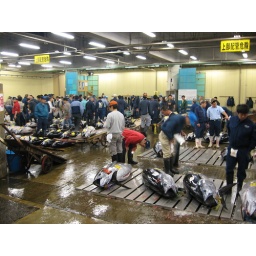
Tuna auction in the fish market